Joe Amato (dragster driver)

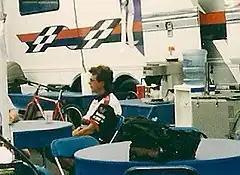
Amato relaxing in his pit area as an owner at the 2001 Southern Nationals at Atlanta Dragway in Commerce, Georgia, 2001

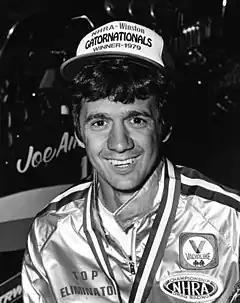
Amato after winning the 1979 Gatornationals

Joe Amato (born June 13, 1944) is an American dragster driver, who won the National Hot Rod Association's Top Fuel championship five occasions and scored 52 event victories, most of them with crew chief Tim Richards. He was the first driver to exceed and in competition.